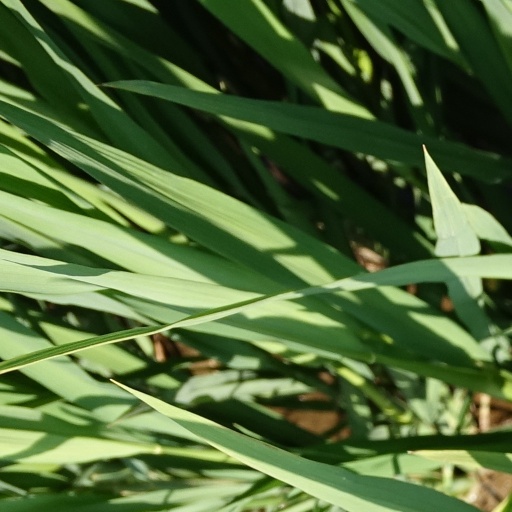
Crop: rice